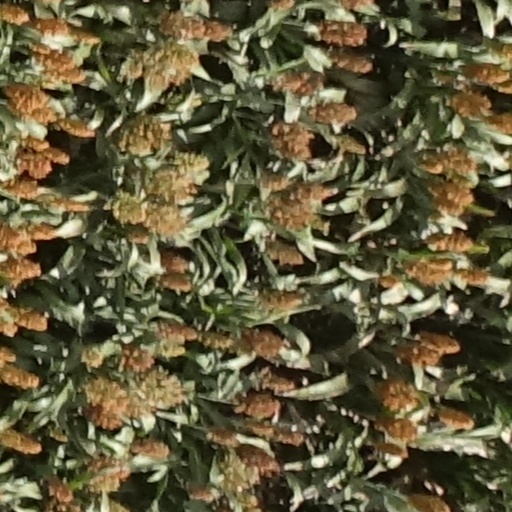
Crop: sorghum